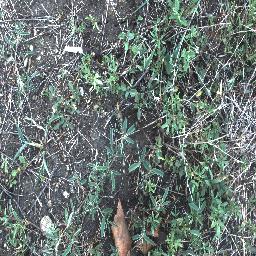
Label: negative